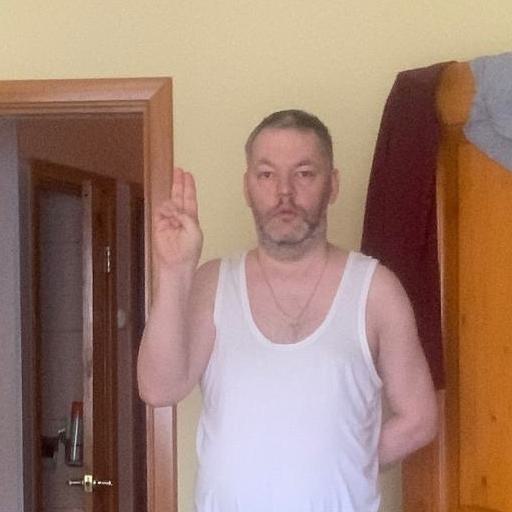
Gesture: two_up